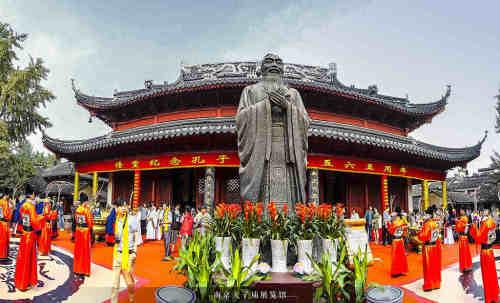
地标名称：南京夫子庙
所在城市：南京市·秦淮区